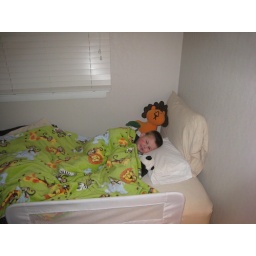
Luke's first night sleeping in his new bed in his new bedroom!